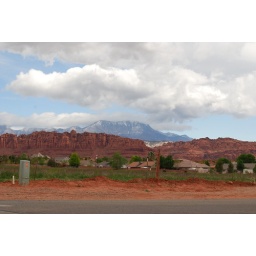
Along one of the few fairly flat sections of the bike you can catch the big mountain over the tops of the houses.